St. George Municipal Airport

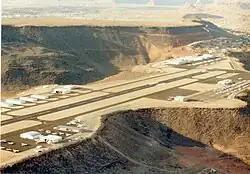
Aerial photo, 2005

St. George Municipal Airport was a public airport in St. George, serving southern Utah, until 13 January 2011. It was used for general aviation and by St. George-based SkyWest Airlines on behalf of Delta Air Lines and United Airlines. SkyWest has served St. George since its founding in 1972. SkyWest, which is now one of the largest regional airlines in the world, continues to be based in St. George.